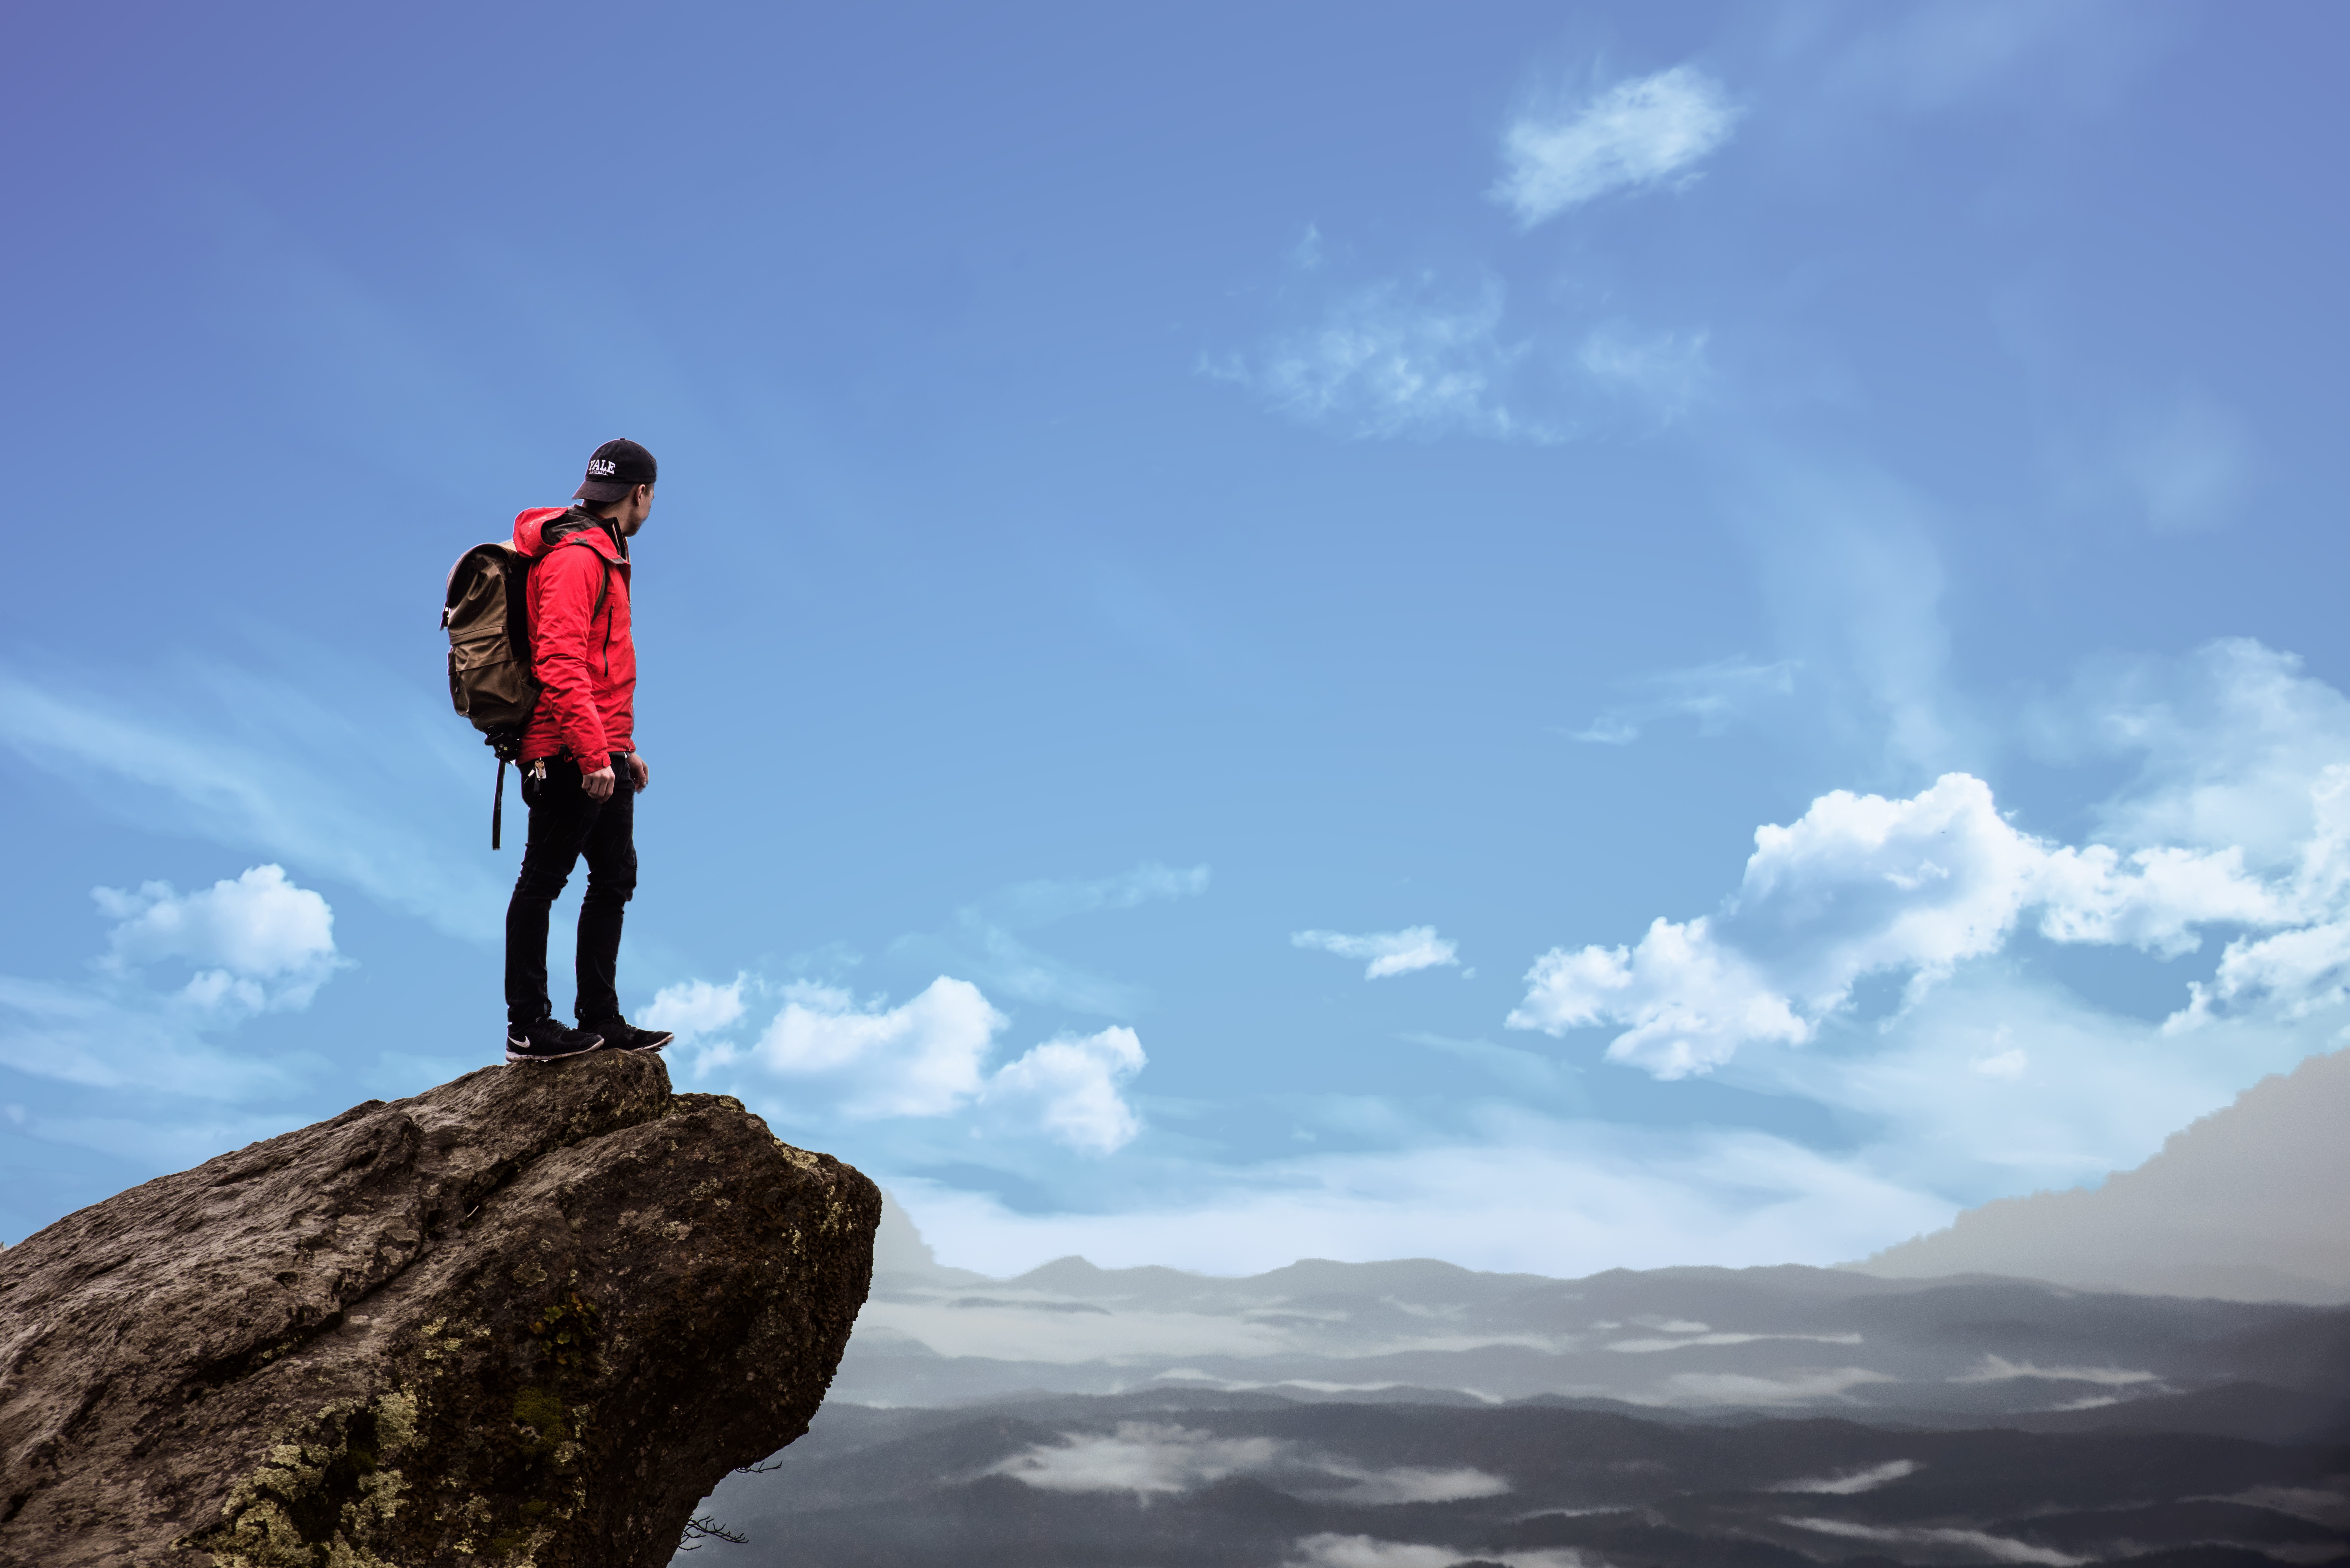
landscape, nature, outdoor, walking, mountain, cloud, people, sky, hiking, sport, hill, adventure, mountain range, travel, recreation, hike, backpacker, climbing, extreme sport, ridge, summit, mountaineering, sports, alps, outdoor recreation, atmosphere of earth, mountainous landforms